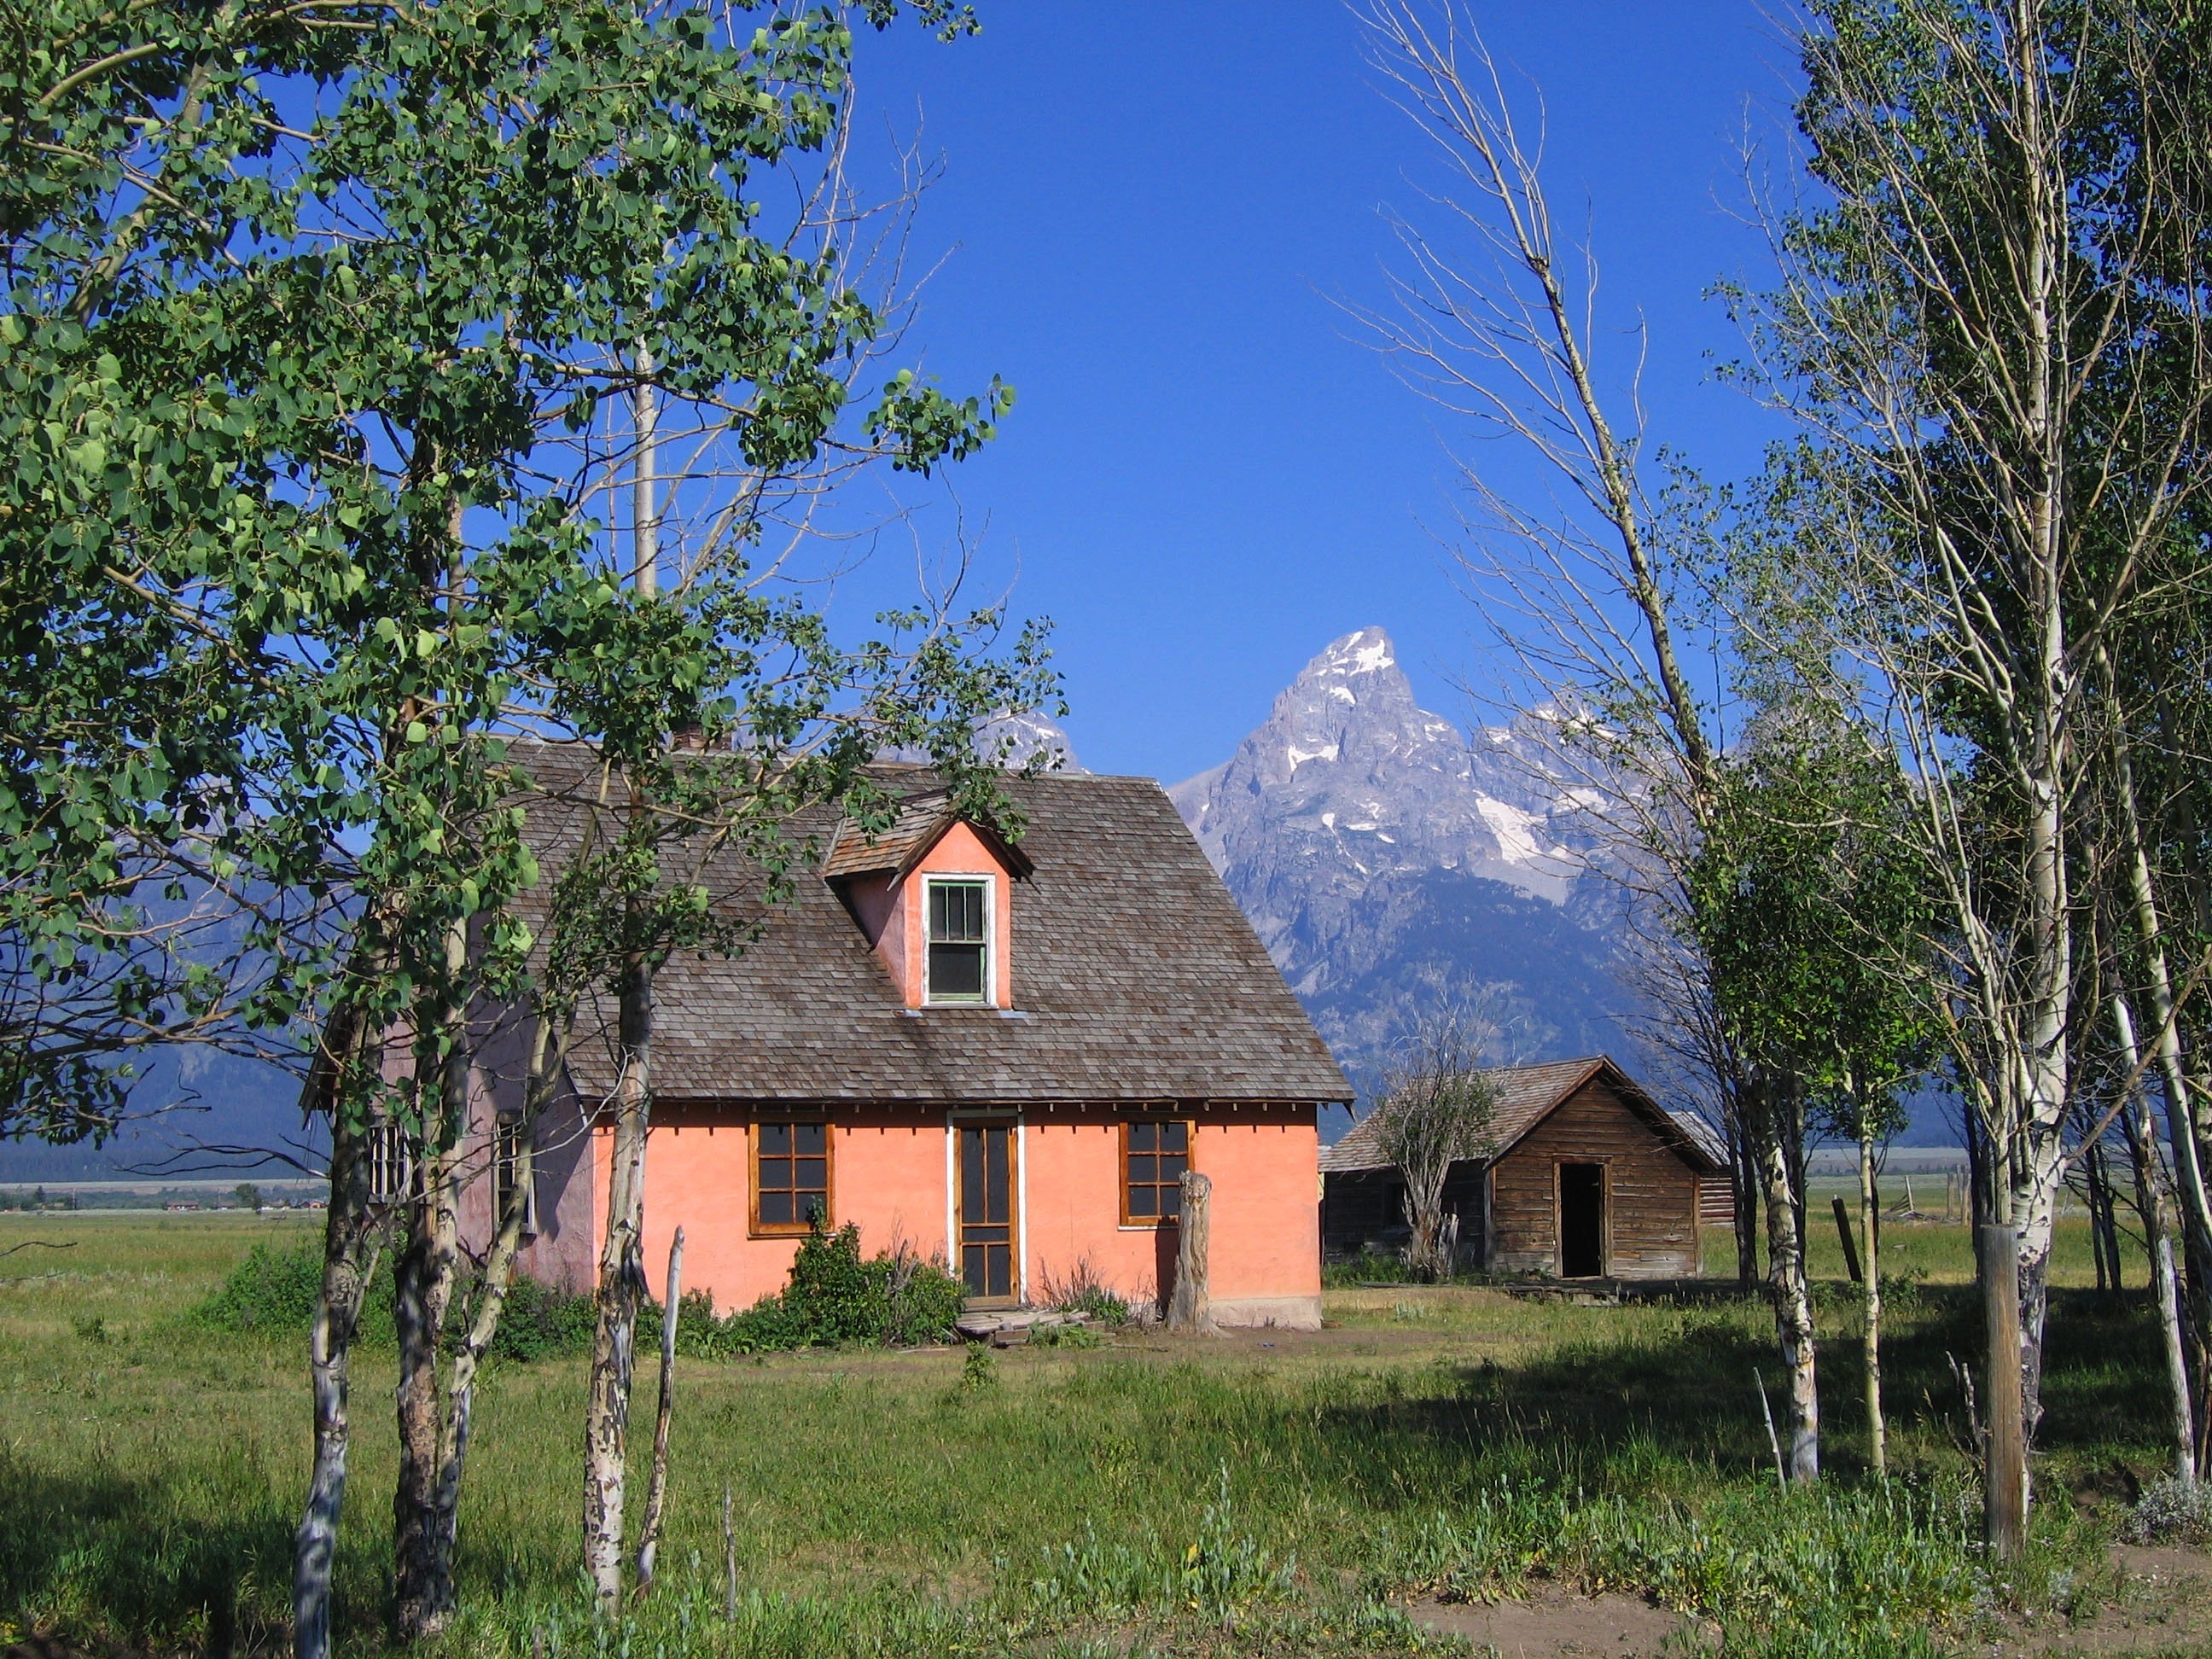
landscape, tree, nature, grass, architecture, sky, farm, house, building, barn, home, valley, summer, hut, village, rural, spring, scenic, cottage, landmark, chapel, plants, trees, outside, mountains, farmhouse, estate, grand teton national park, wyoming, rural area